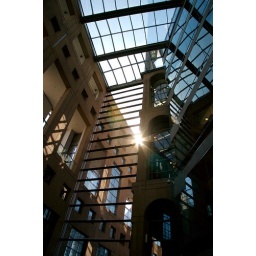
Library Square in Vancouver - home to the VPL, a federal gov't office tower, invading Cylon armies...